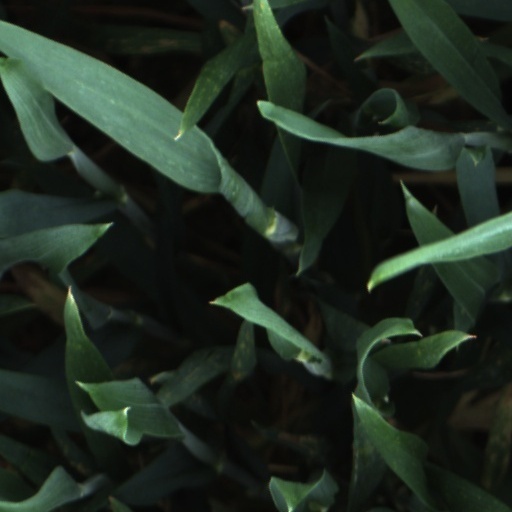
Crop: wheat